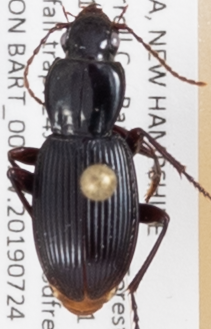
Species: Pterostichus tristis
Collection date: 2019-07-24
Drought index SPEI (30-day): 0.54
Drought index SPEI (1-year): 1.13
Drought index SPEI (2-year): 0.8